Hotchkiss drive

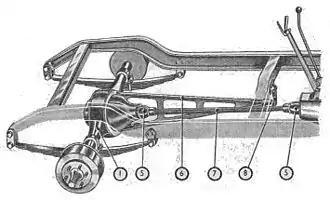
Rear chassis, possibly of a Napier, with torque reaction taken by a long girder alongside the jointed driveshaft

The Hotchkiss drive is a shaft drive form of power transmission. It was the dominant means for front-engine, rear-wheel drive layout cars in the 20th century. The name comes from the French automobile manufacturer Hotchkiss, although other makers, such as Peerless, used similar systems before Hotchkiss.